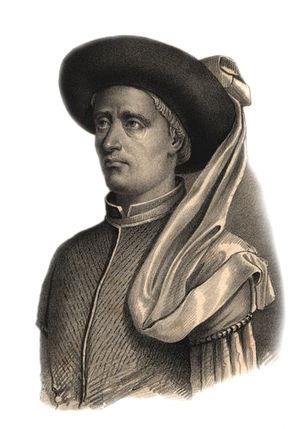
On nomme découvertes portugaises l'ensemble des voyages et des explorations maritimes réalisés par les Portugais ou à l'initiative du Portugal entre le début du XVᵉ siècle et le milieu du XVIᵉ siècle. Ces explorations qui marquent le début des Grandes découvertes ont donné lieu à l'expansion portugaise et contribué à dessiner la carte du monde. À l'origine de ces voyages, il y avait d'abord l'idée de poursuivre la reconquista en terre africaine, mais aussi la volonté de trouver une alternative au commerce méditerranéen qui avait été bloqué par l'Empire ottoman. Avec ces découvertes les portugais inauguraient l'ère des grandes découvertes européennes qui s'étend du XVᵉ au XVIIᵉ siècle et qui s'accompagne de progrès technologiques et scientifiques dans les domaines de la navigation, de la cartographie et de l'astronomie. Le Portugal met au point les premiers navires capables de naviguer en toute sécurité en pleine mer.
L'histoire du Portugal au sens strict ne commence qu'au XIIᵉ siècle avec la naissance des premiers états portugais : les comtés de Portucale et de Coimbra au temps d'Henri de Bourgogne, mais au sens large, elle comprend le passé de l'actuel territoire portugais et de l'Ouest de la péninsule Ibérique depuis la préhistoire. Si les fortes identités culturelles des Basques méridionaux, de la majeure partie des Catalans et des Galiciens ne les ont pas empêchés de rejoindre le royaume de Castille pour former l'Espagne moderne, le Sud-Ouest de la péninsule ibérique en revanche, a formé une autre unité politique, délimitée par la plus ancienne frontière d'Europe. La vocation maritime du pays portugais s'est affirmée malgré un littoral peu propice à la grande navigation et une situation géographique qui l'éloigne, encore aujourd'hui, des grands axes européens.